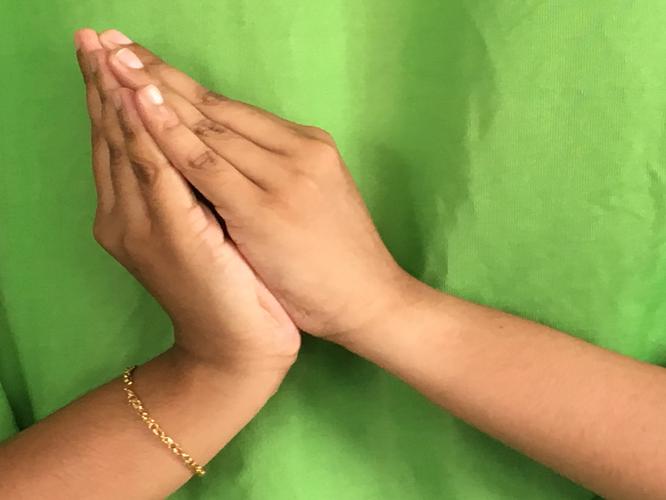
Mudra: Kapotham
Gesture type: double_hand